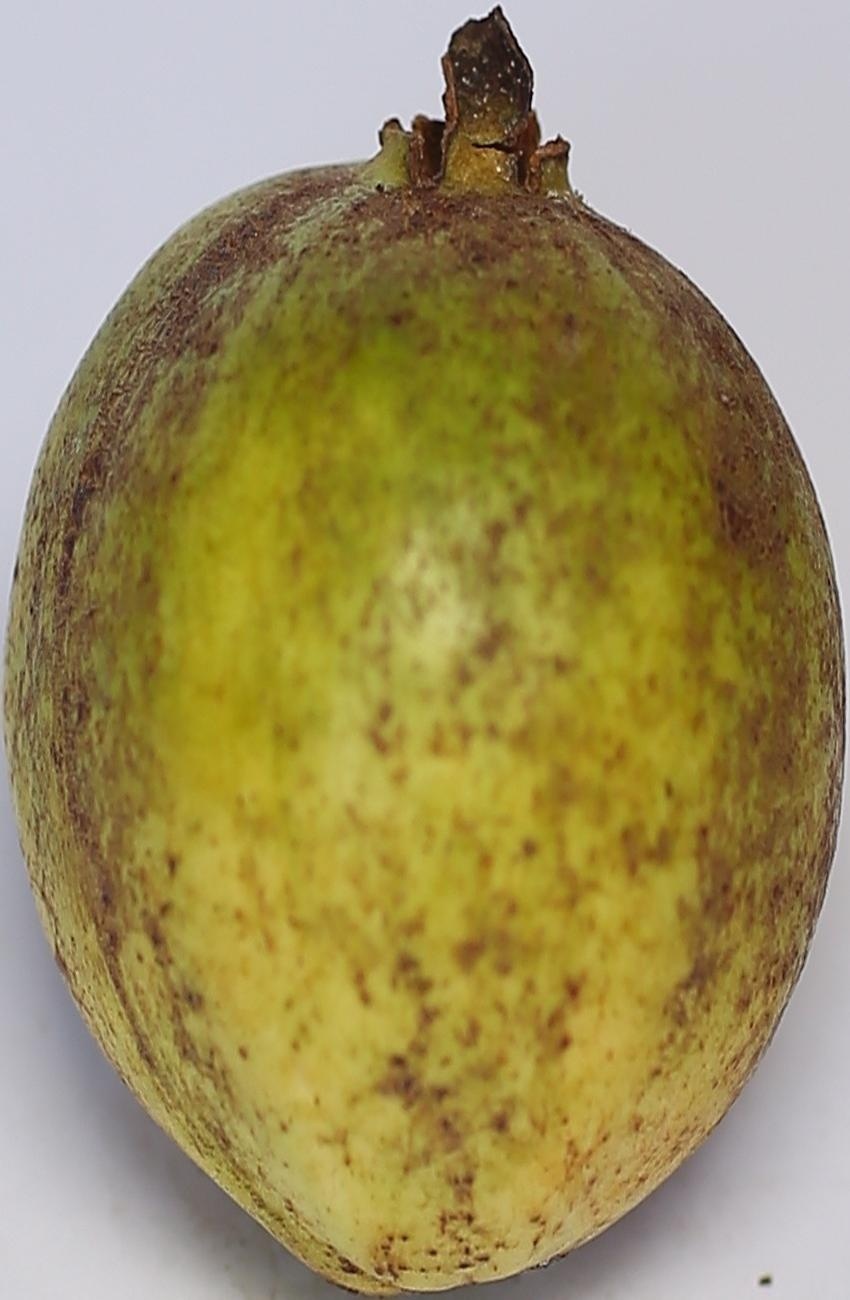
Maturity: green
Variety: riyali